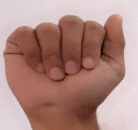
ASL sign: A